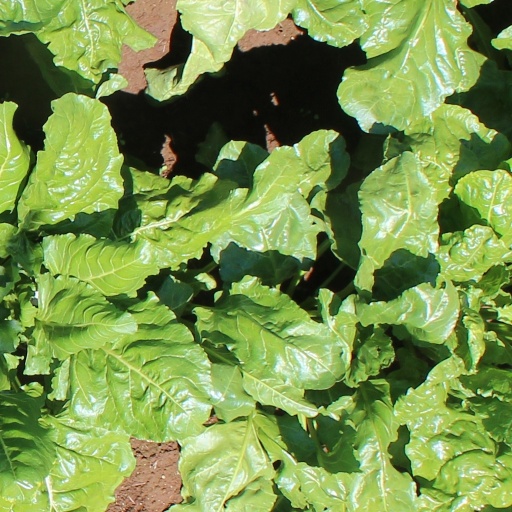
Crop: sugar beet